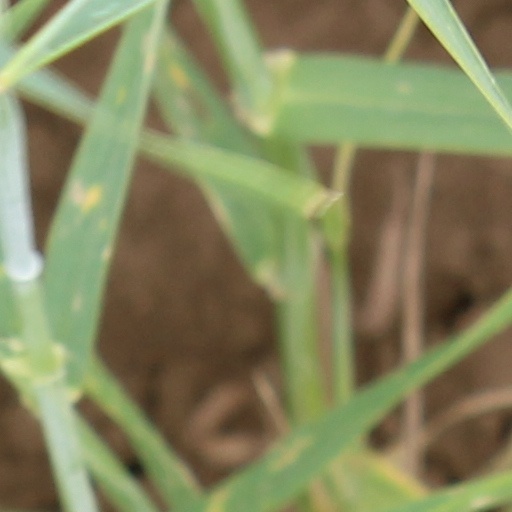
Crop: wheat